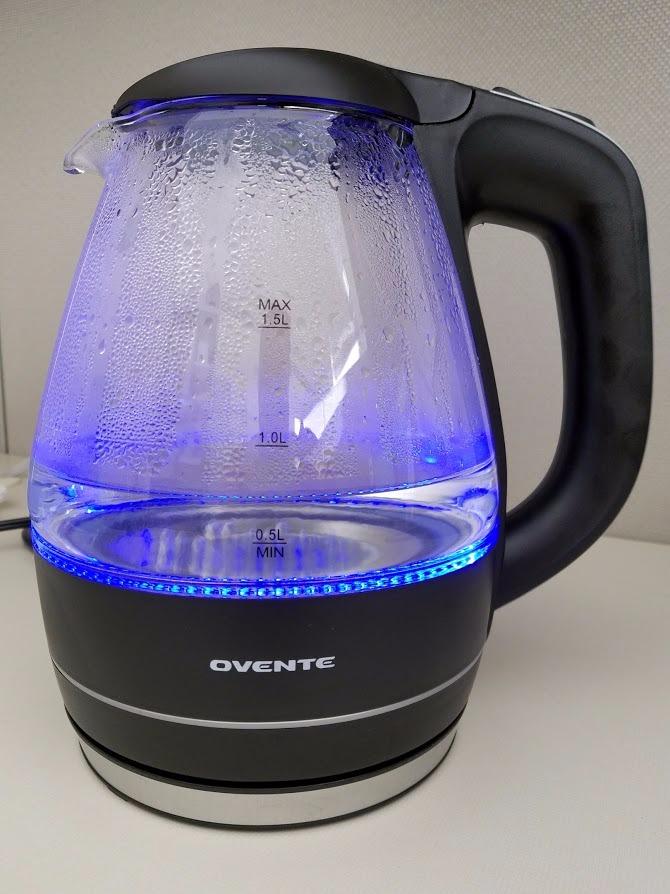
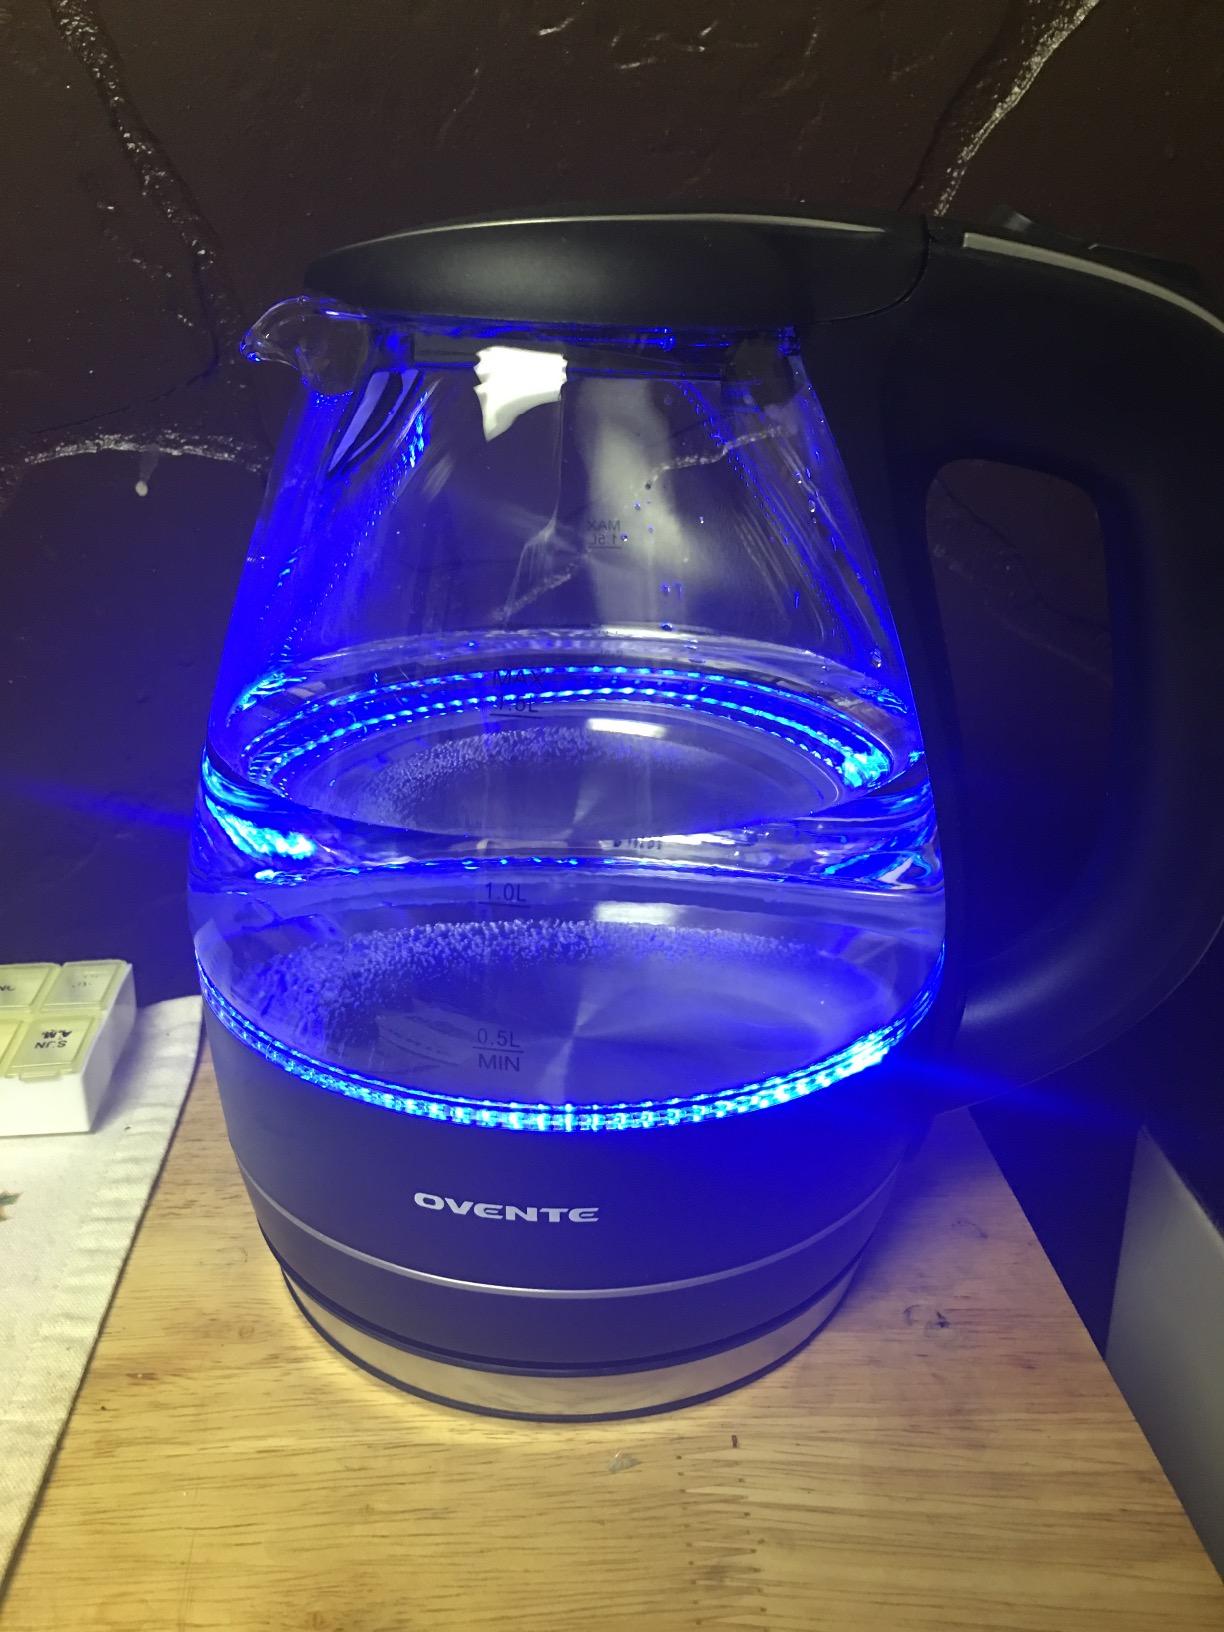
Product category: items_kettle
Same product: yes